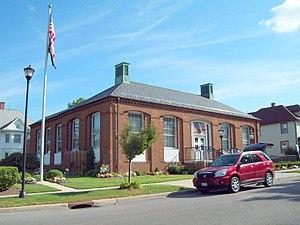
Akron est un village américain situé dans le comté d’Érié, dans l’État de New York. Lors du recensement de 2010, il comptait 2 868 habitants.